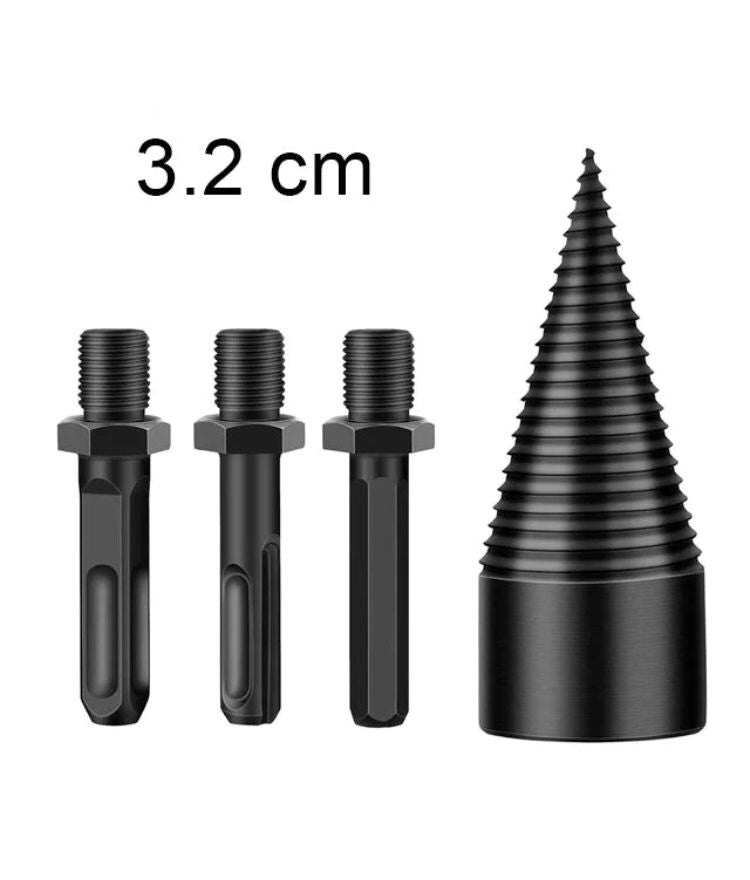
Carvallo – Effektiv träslang för snabb och exakt vedkluvning
Okomplicerad vedkluvning för alla uppgifter Woodys tar bort det tunga arbetet med att kluva trä. Säg farväl till tunga yxor och hej till ett snabbt och enkelt sätt att göra din ved redo. Oavsett om du förbereder ved till elden eller skär trä för ett projekt, hjälper Woodys dig att avsluta arbetet snabbare och med mindre ansträngning. Uppnå hög precision på några minuter Med Woodys kan du kluva trä med noggrannhet och lätthet. Den klipper obehindrat stockar i perfekta bitar, vilket sparar tid och frustration. Den användarvänliga designen säkerställer en smidig kluvningsprocess så att du kan få arbetet gjort effektivt. Funktioner Snabb och lätt vedkluvning med minimal ansträngning Skär stockar i exakta, enhetliga bitar Sparar tid och energi för mer produktiva uppgifter Fungerar bra med olika träslag för mångsidig användning
Brand: Carvallo
Category: Hardware > Tool Accessories > Axe Accessories > Axe Heads